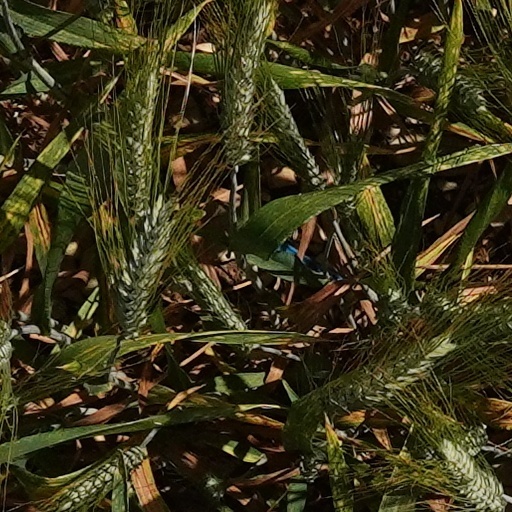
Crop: wheat